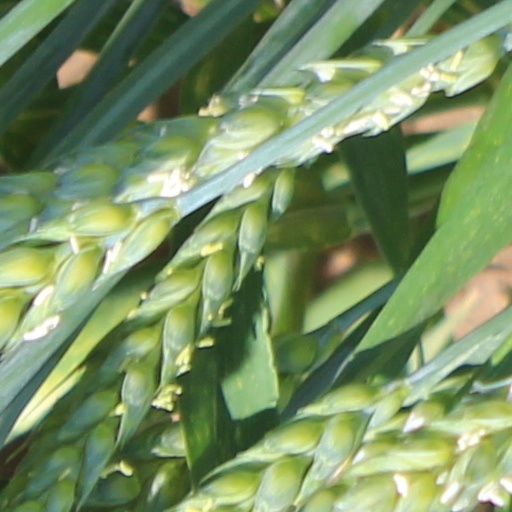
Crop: wheat